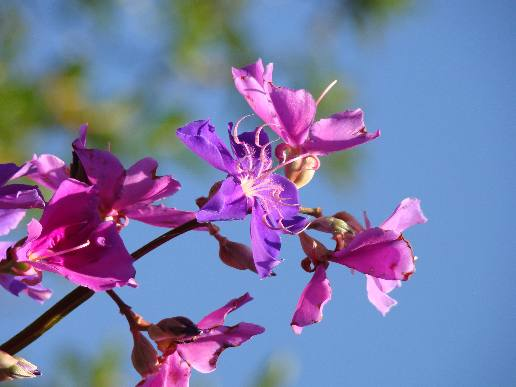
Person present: No